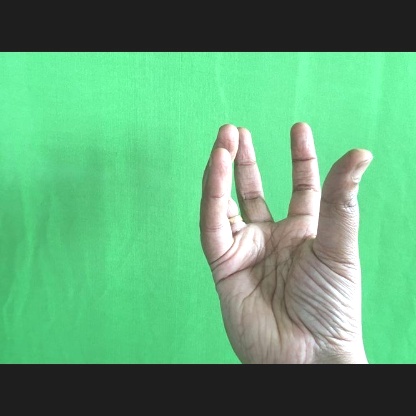
Mudra: Padmakosha